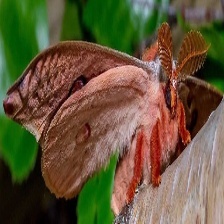
Species: EMPEROR GUM MOTH